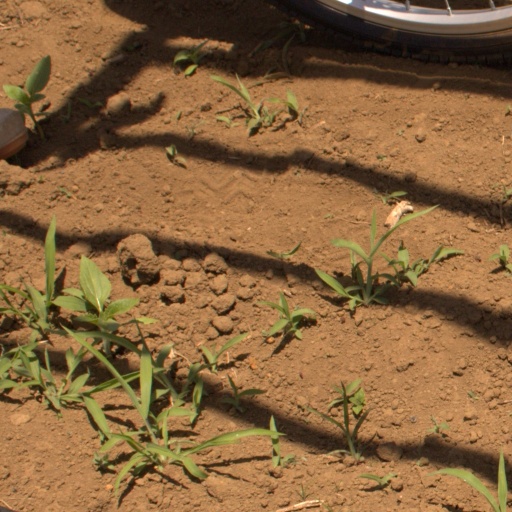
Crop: Jerusalem artichoke